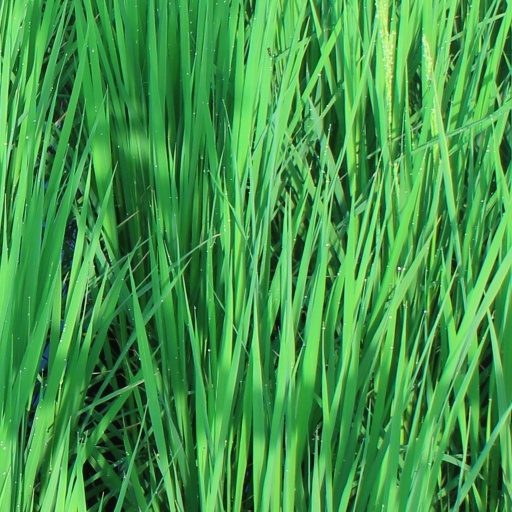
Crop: rice